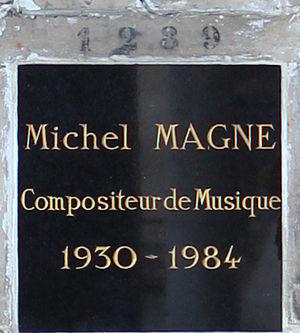
Case n°1289 de Michel Magne (1930-1984), au columbarium du cimetière du Père-Lachaise.
Le cimetière du Père-Lachaise de Paris est le lieu d'incinération de nombreuses personnalités.
Michel Magne, né le 20 mars 1930 à Lisieux et mort le 19 décembre 1984 à Cergy, est un compositeur, musicien français et interprète.